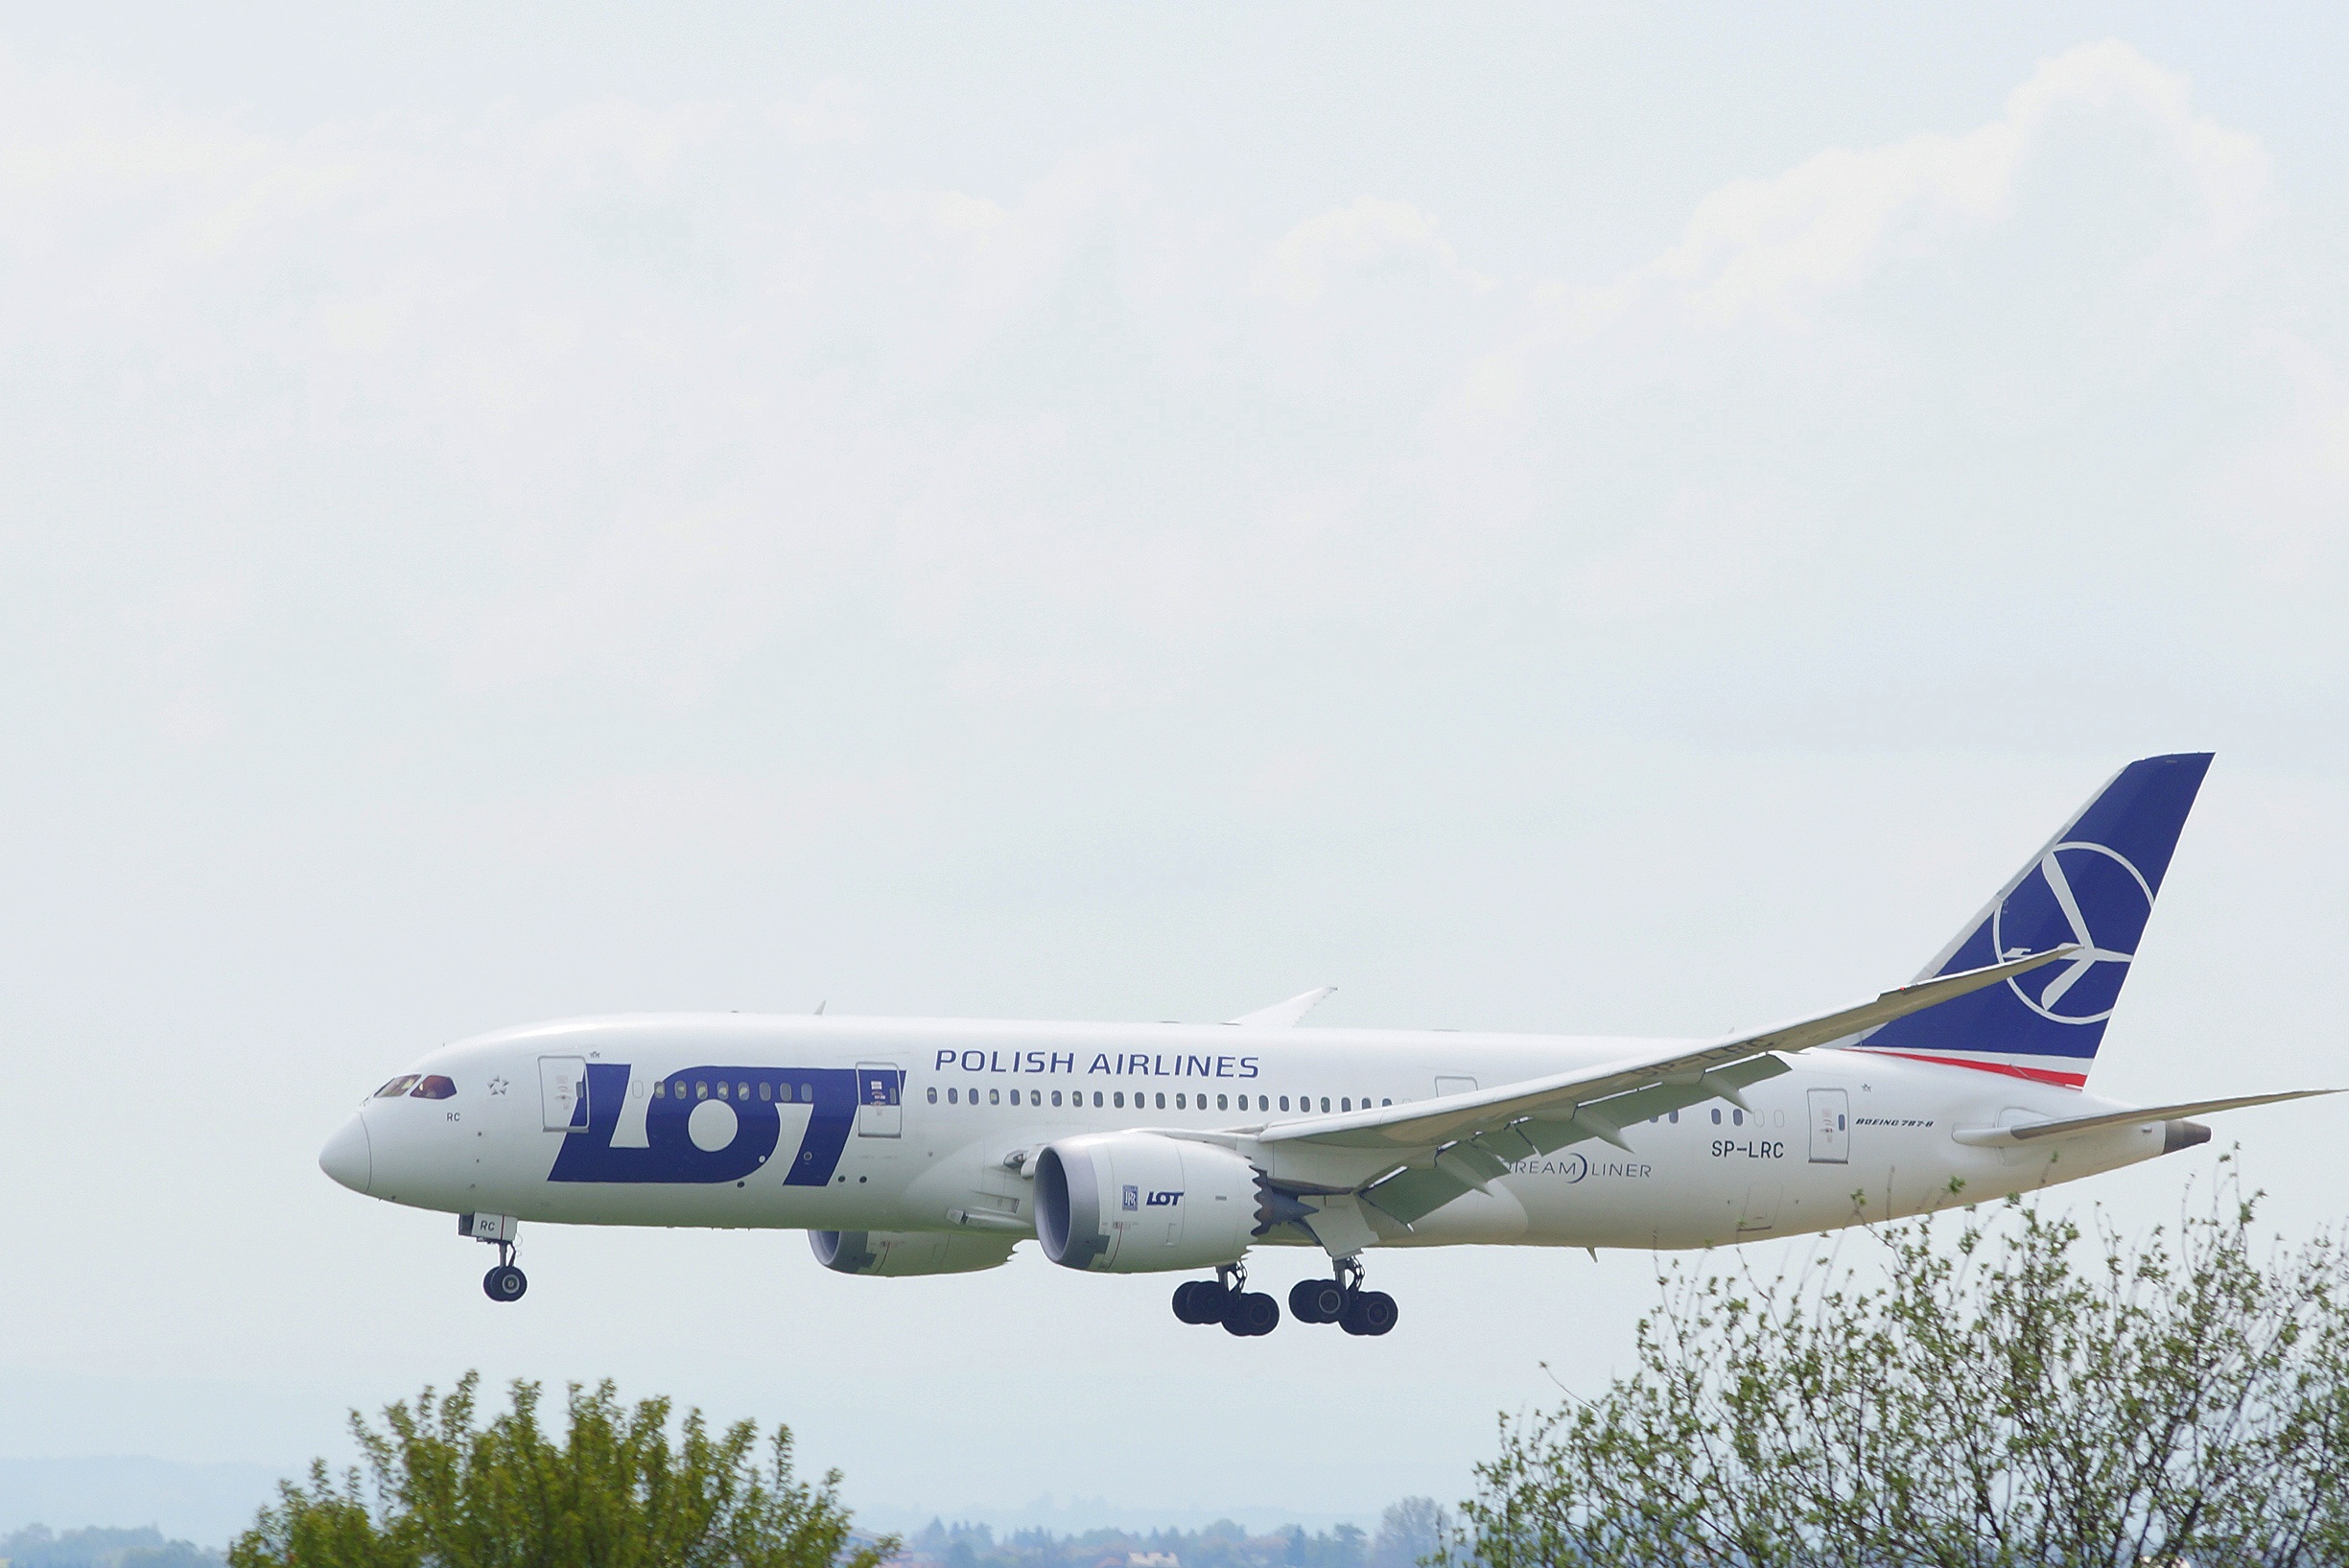
wing, travel, airplane, aircraft, vehicle, airline, aviation, flight, airliner, landing, boeing, the plane, jet aircraft, airbus a330, boeing 787 dreamliner, boeing 777, boeing 747, boeing 767, air travel, boeing 737, atmosphere of earth, wide body aircraft, narrow body aircraft, boeing 737 next generation, boeing c 40 clipper